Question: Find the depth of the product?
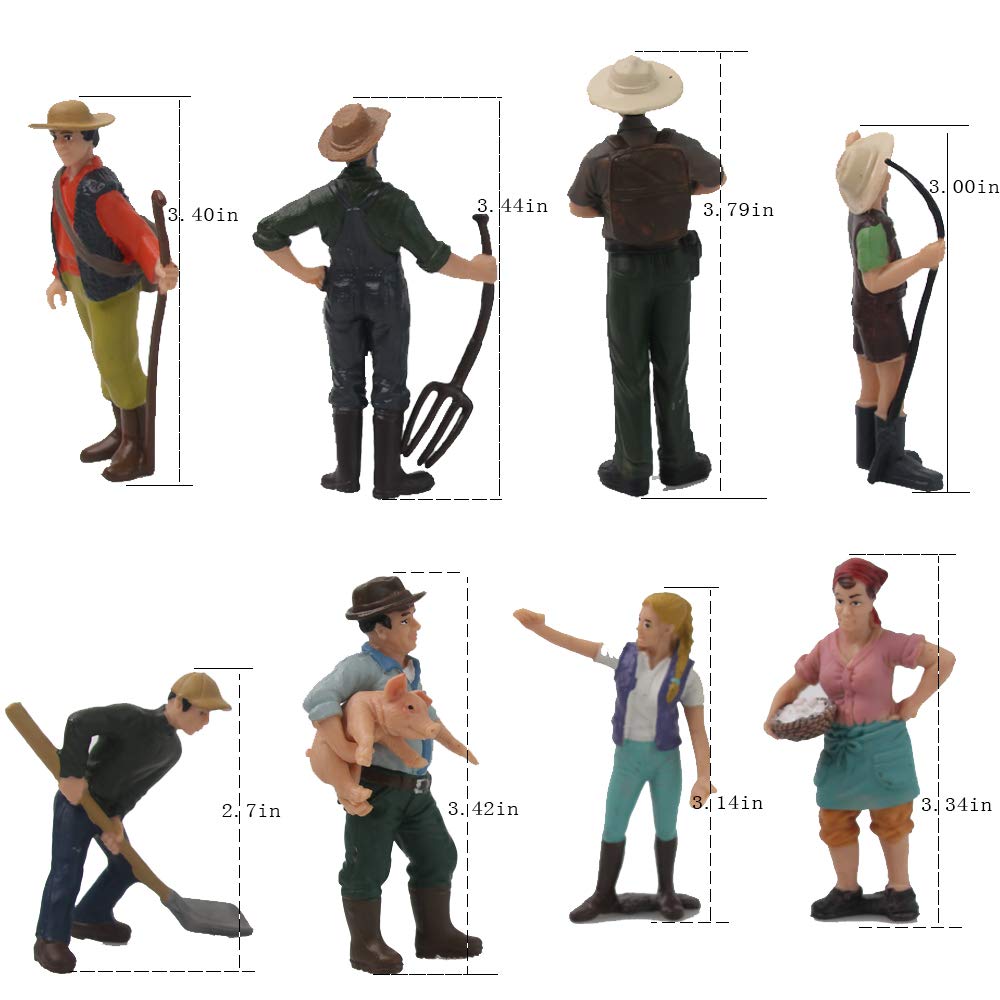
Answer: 3.0 inch